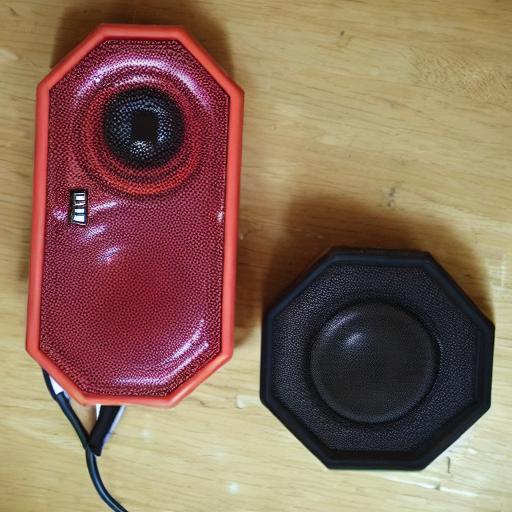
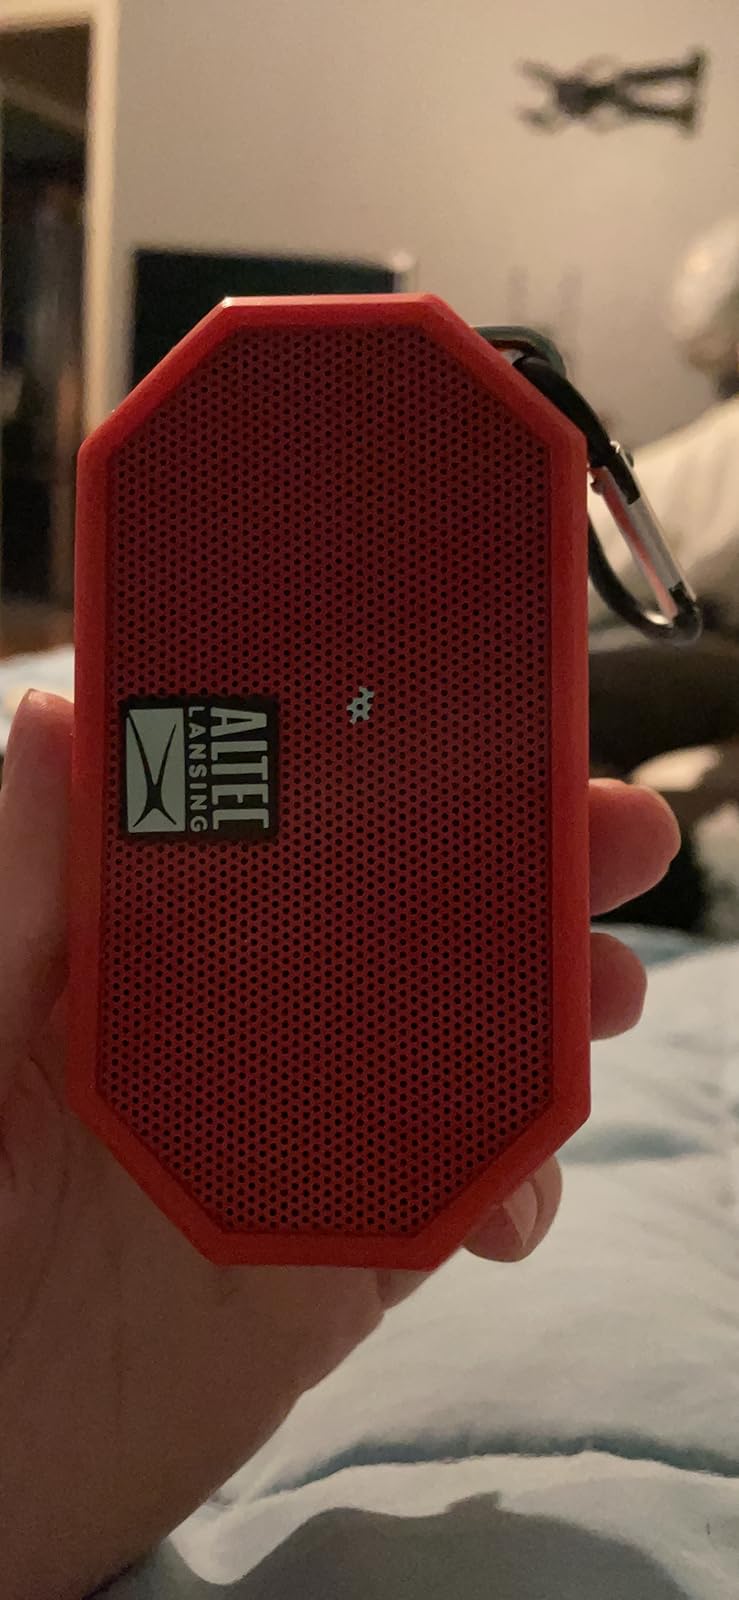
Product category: speaker
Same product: no